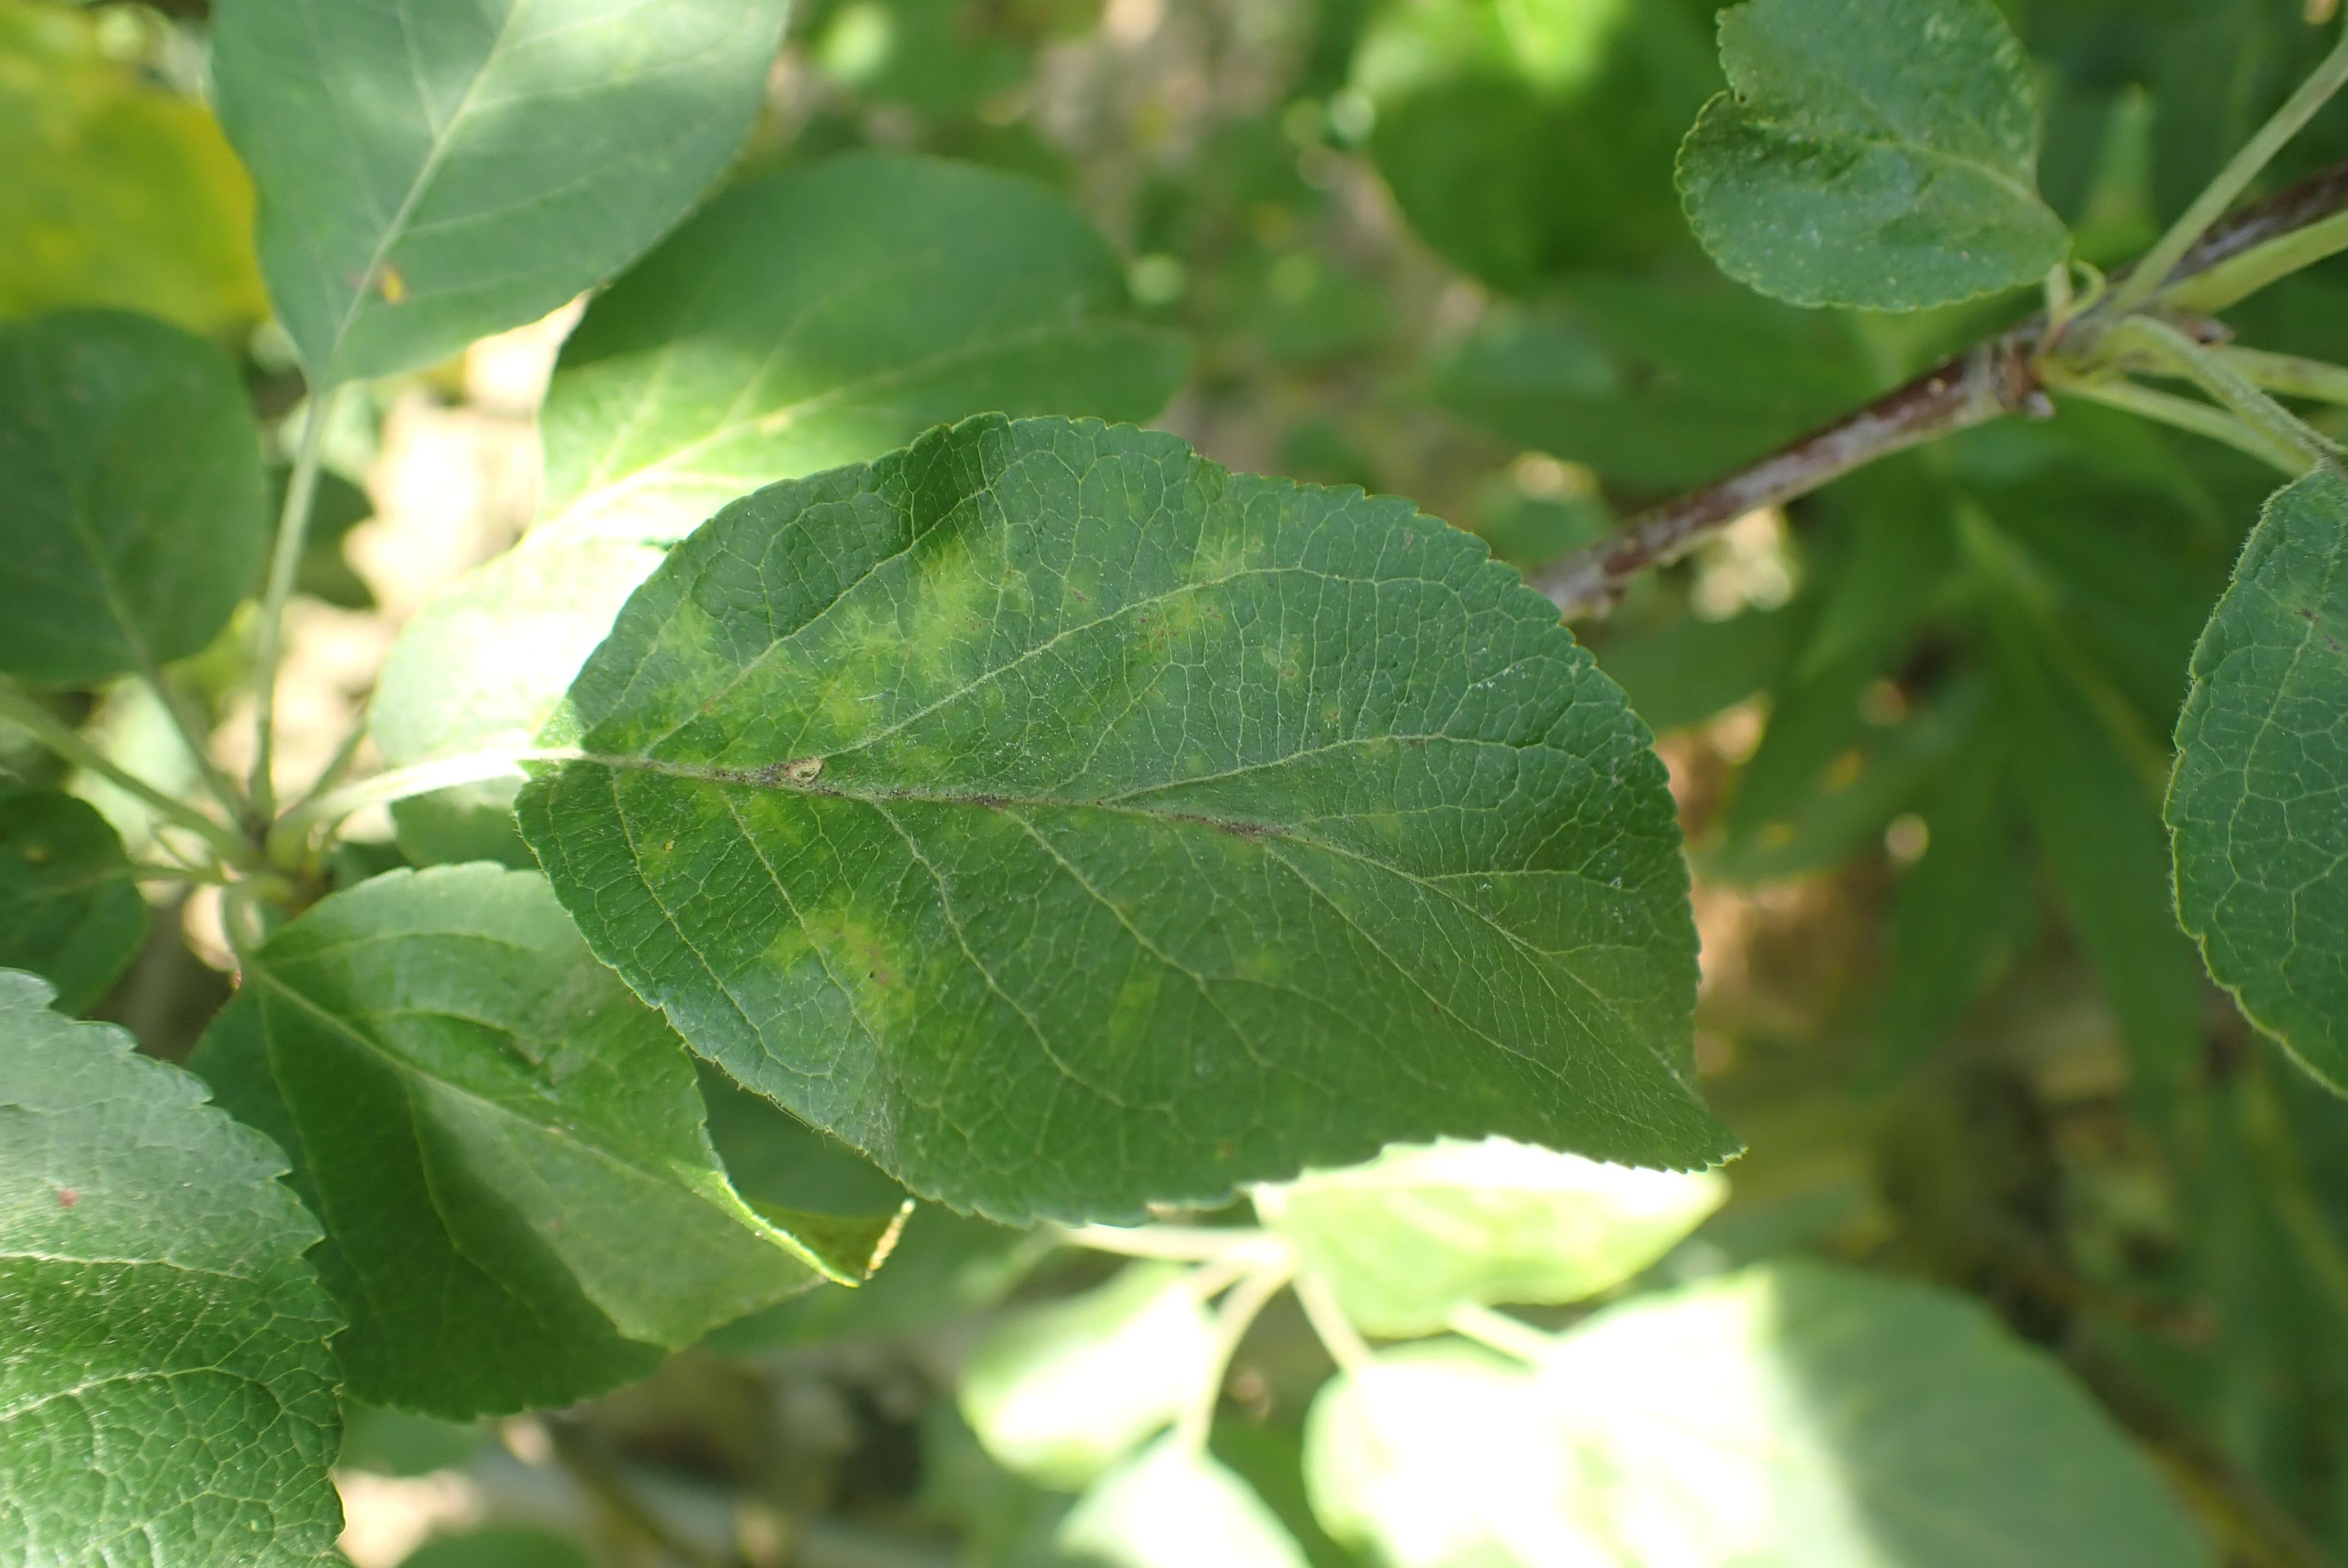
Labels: scab